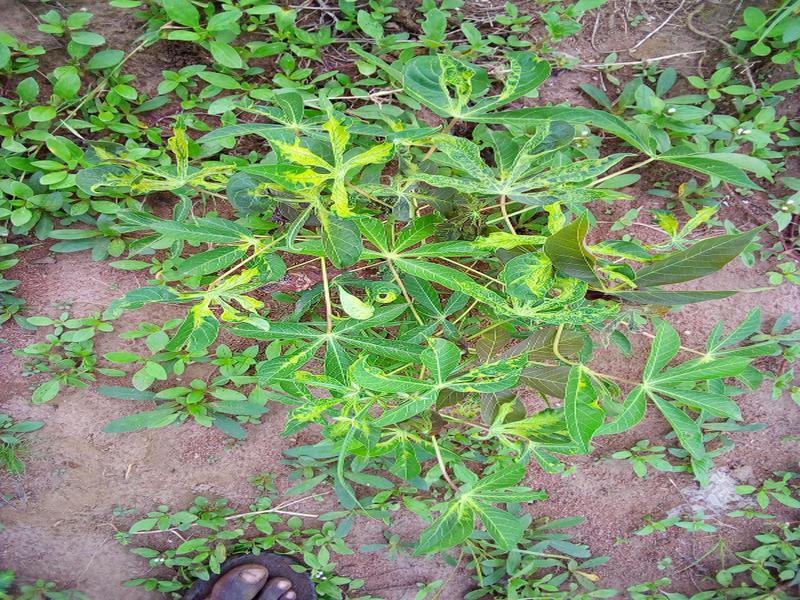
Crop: cassava
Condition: mosaic_disease